Faroese Music Awards

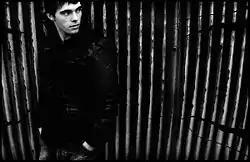
Høgni Lisberg (HOGNI) won the prize Album of the year in the category Pop/Rock, he won for the album "Call for a Revolution". Photo: Bárður Eklund.

The show was broadcast on the national Faroese radio live. The hosts were Barbara Holm and Eyðfinn Jensen.